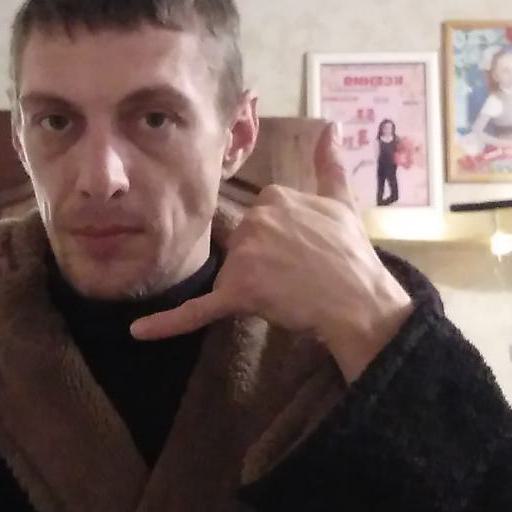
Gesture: call